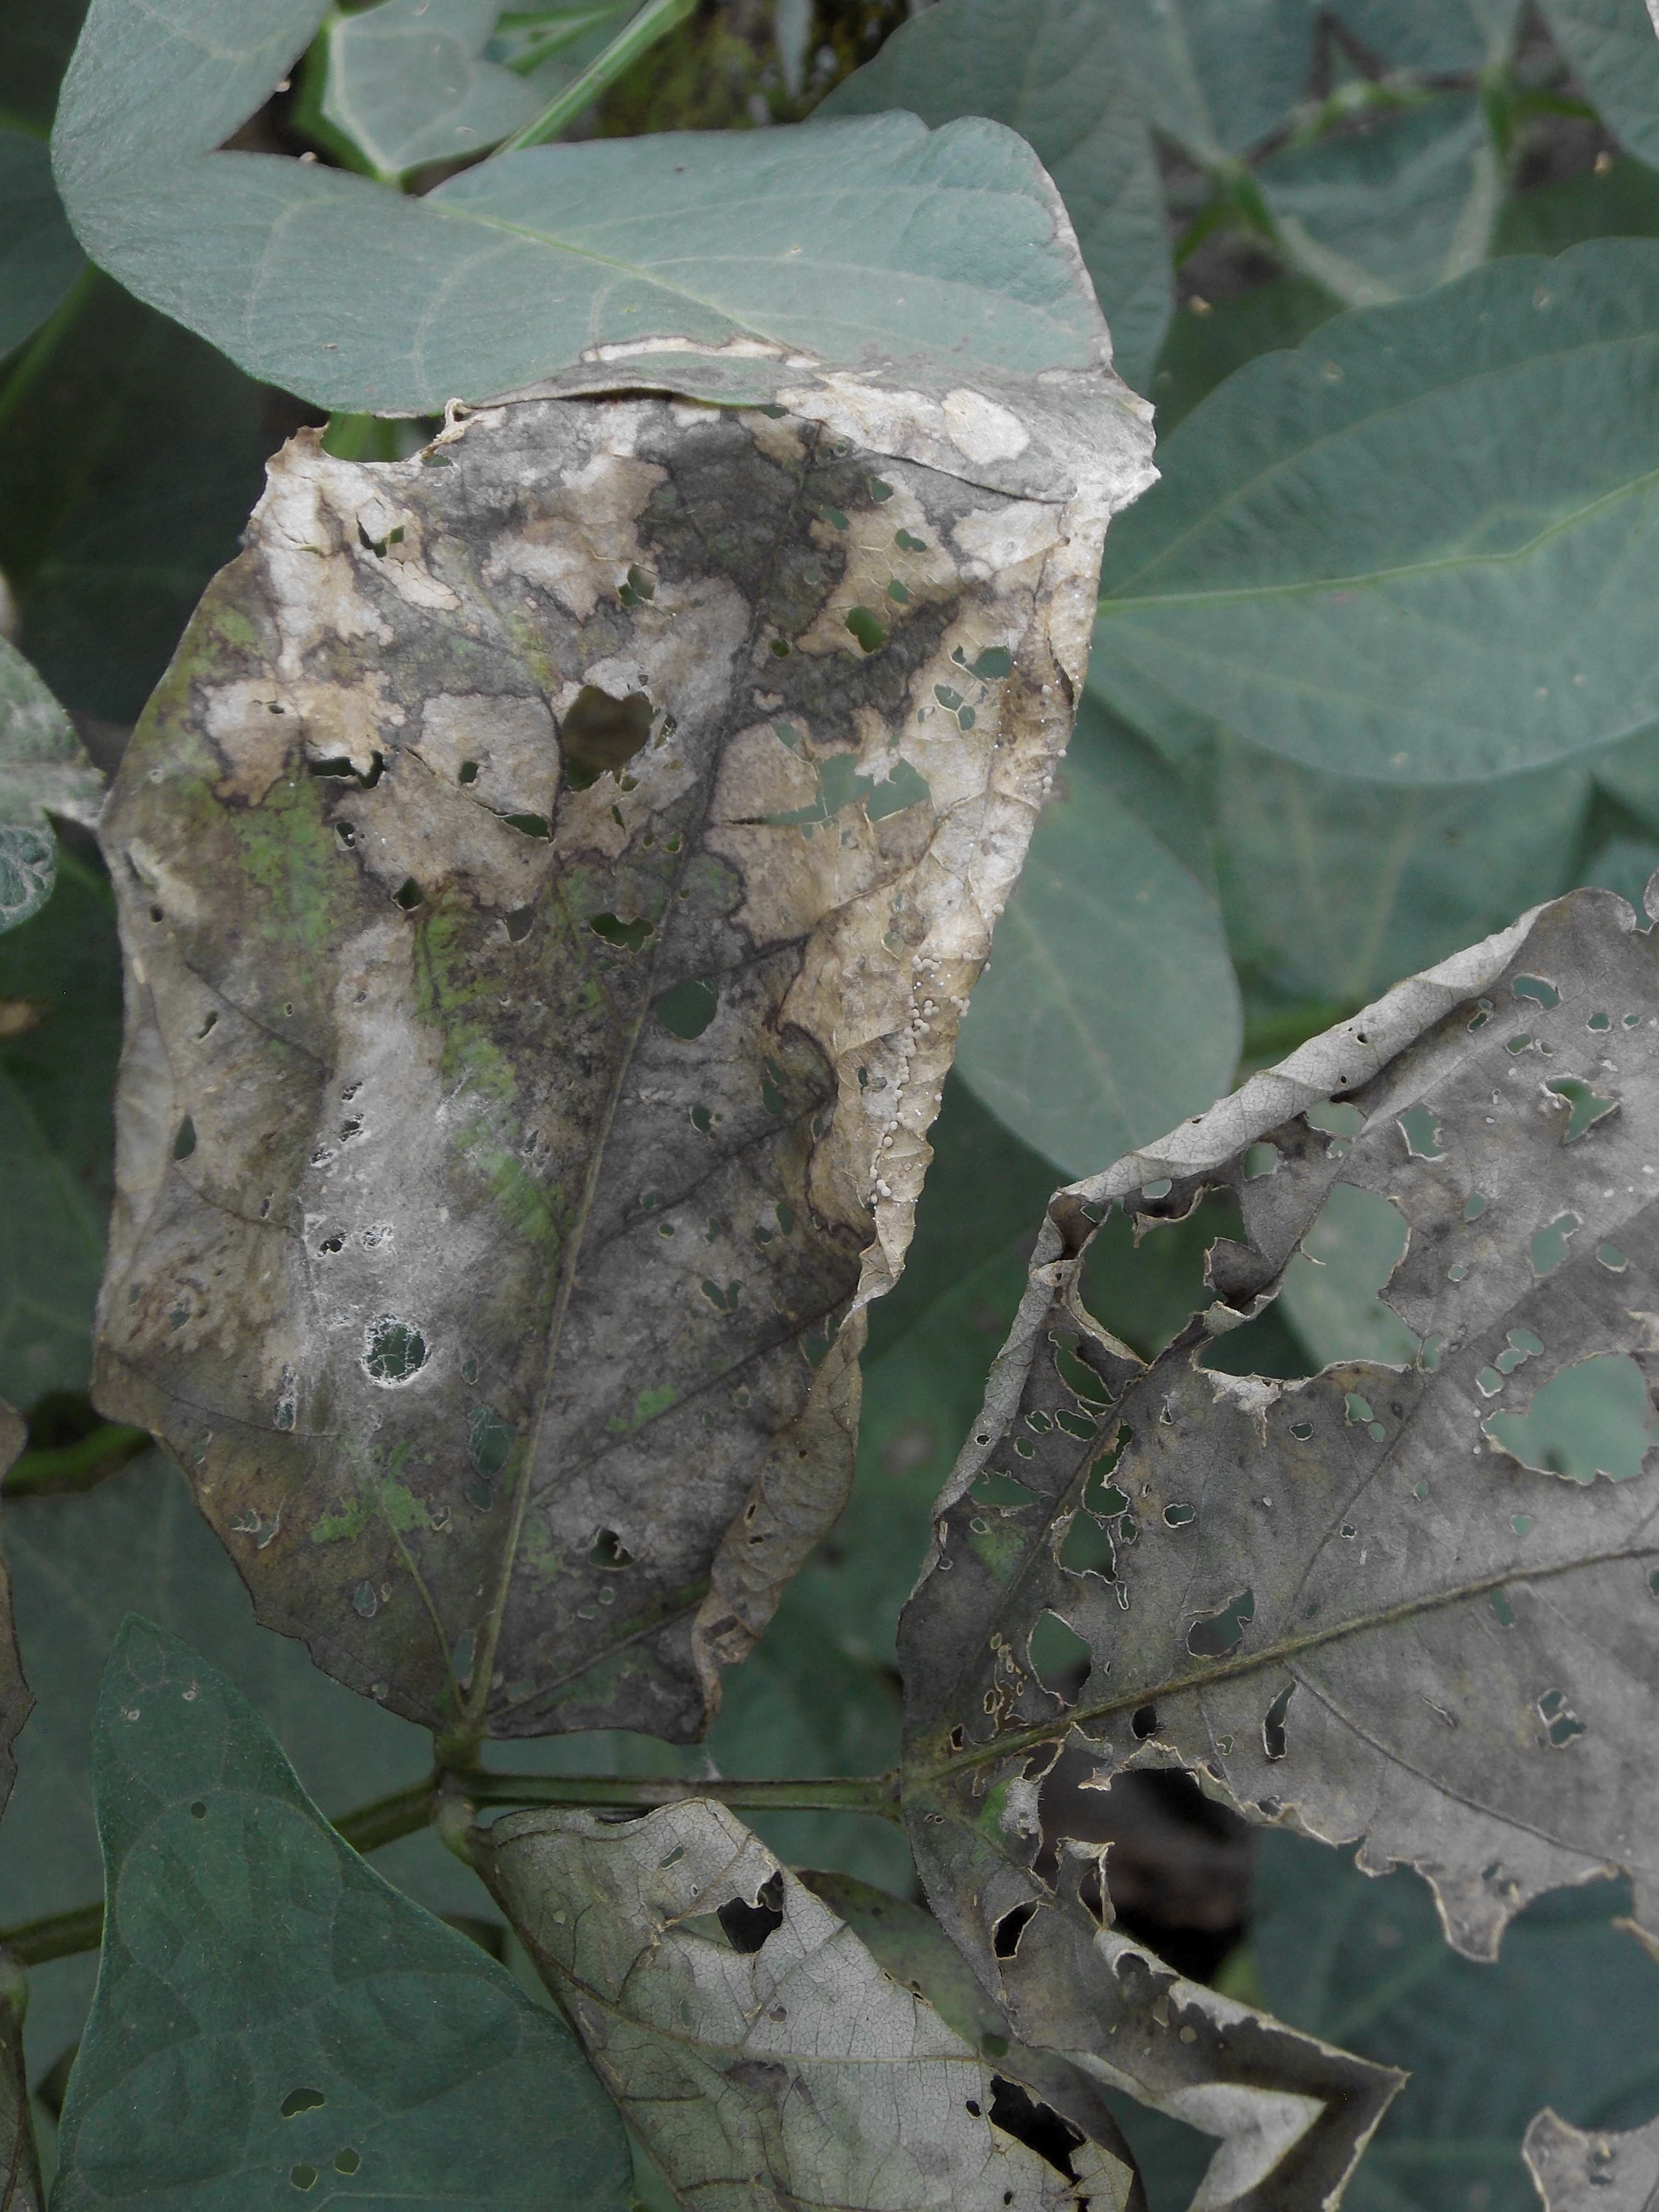
Label: Disease